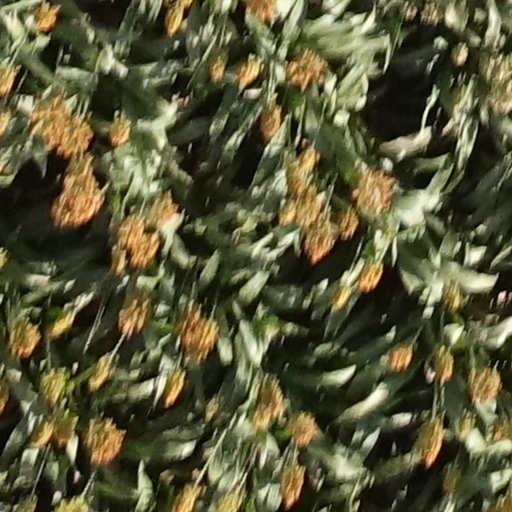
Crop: sorghum